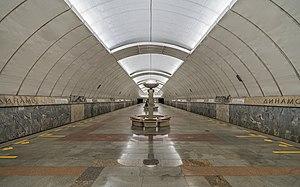
Le métro d’Iekaterinbourg est un des modes de transport en commun de la ville d’Iekaterinbourg en Russie. Le métro est entré en service en 1991 et comporte une ligne orientée nord-sud. Dans presque toutes les stations, il existe une correspondance avec une ligne de tramway orientée est-ouest.